Lou Brock

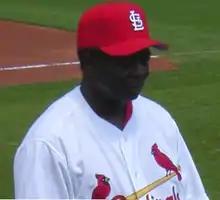
Brock with the Cardinals in spring training in 2005

Brock fell into a hitting slump early in the 1978 season and lost the left fielder's job. However, he fought back during spring training in 1979 with a .345 batting average to regain his starting job. Brock was named Player of the Month for the month of May 1979, when he hit .433.